Tenrikyo Doyusha

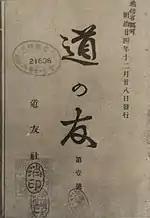
Cover of the first edition of "Michi no tomo" (1891).

Tenrikyo Doyusha was founded on August 4, 1891, following a direction from spiritual leader Iburi Izō requesting that "a periodical should be published under the auspices of the Tenrikyo Church." The periodical "Michi no tomo" (みちのとも "Friends of the Path") was first published in December 28 of the same year. During the Meiji and Taisho periods, "Michi no tomo" was the only periodical issued by Tenrikyo Doyusha.